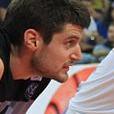
Age: 22